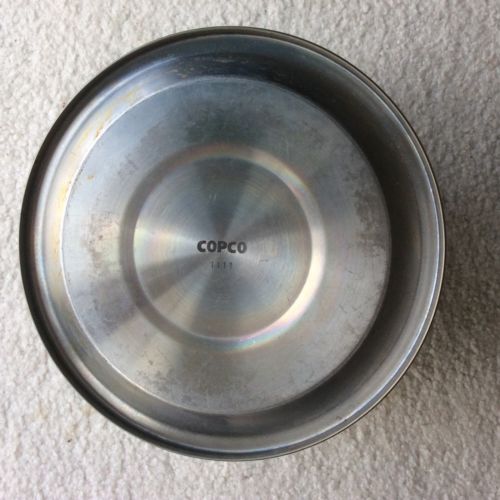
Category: kettle